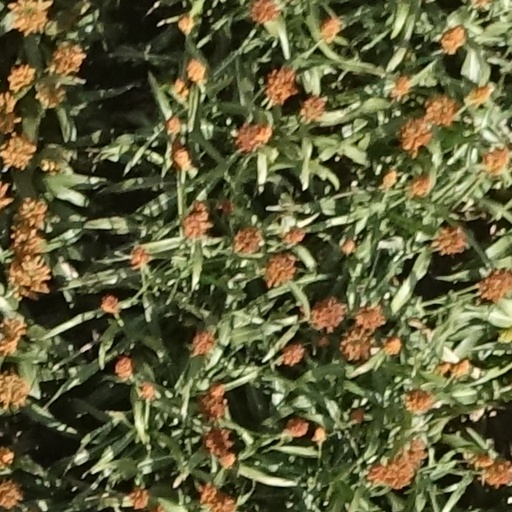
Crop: sorghum